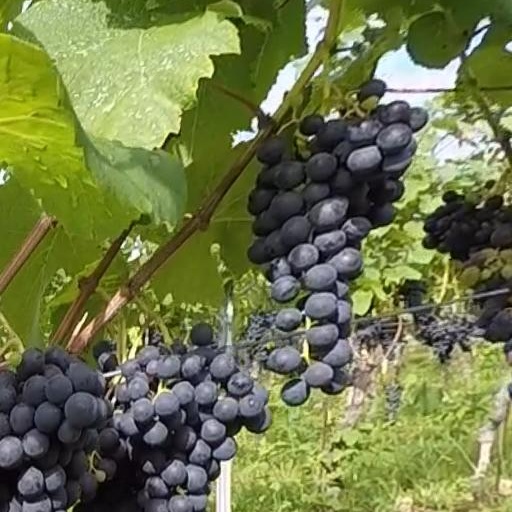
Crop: grape